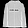
Label: Coat